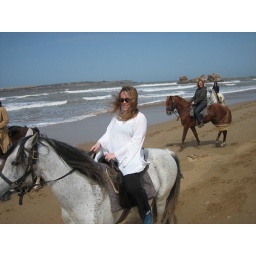
Stephanie and Sterra on a horse on the beach in Essoauria.